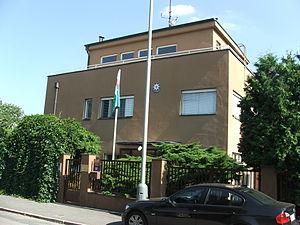
Ambassade d'Azerbaidjan en 2008 à Prague-Dejvice, Tchéquie, Na Míčánce 1532/32
Les représentations diplomatiques de l'Azerbaïdjan s'étendent sur différents continents. Elles regroupent les représentations auprès d'autres États et auprès de certaines organisations internationales.